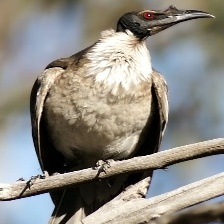
Species: NOISY FRIARBIRD
Scientific name: PHILEMON CORNICULATUS